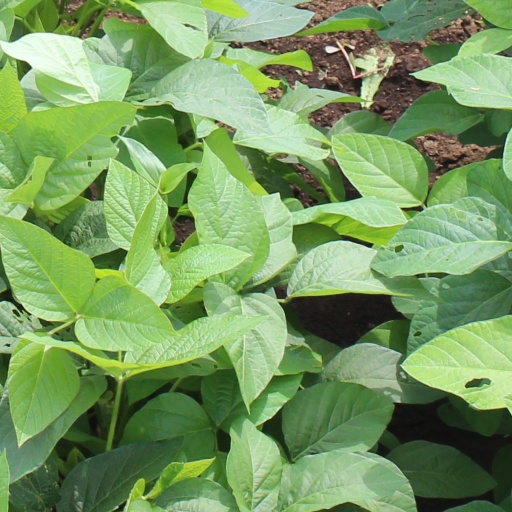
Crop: soybean